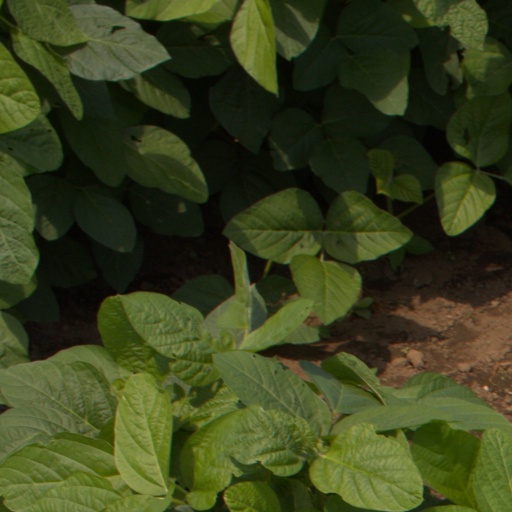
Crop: soybean